Hierarchy

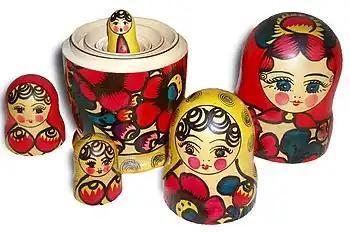
Matryoshka dolls, also known as "nesting dolls" or "Russian dolls". Each doll is encompassed inside another until the smallest one is reached. This is the concept of "nesting". When the concept is applied to sets, the resulting ordering is a "nested hierarchy".

A nested hierarchy or "inclusion hierarchy" is a hierarchical ordering of nested sets. The concept of nesting is exemplified in Russian matryoshka dolls. Each doll is encompassed by another doll, all the way to the outer doll. The outer doll holds all of the inner dolls, the next outer doll holds all the remaining inner dolls, and so on. Matryoshkas represent a nested hierarchy where each level contains only one object, i.e., there is only one of each size of doll; a generalized nested hierarchy allows for multiple objects within levels but with each object having only one parent at each level. The general concept is both demonstrated and mathematically formulated in the following example: